Atbara House

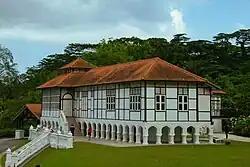
Atbara House

Atbara House is an historic house on Gallop Road in the Singapore Botanic Gardens. It is often regarded as the first Black and White House in Singapore, despite it not actually being a black and white house.